Leaky bucket

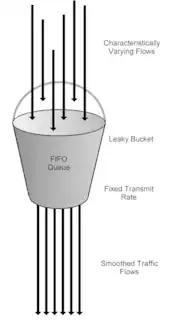
The leaky bucket as a queue

The leaky bucket as a queue is essentially a way of describing a simple FIFO buffer or queue that is serviced at a fixed rate to remove burstiness or jitter. A description of it is given by Andrew S. Tanenbaum, in (an older version of) his book "Computer Networks" as "The leaky bucket consists of a finite queue. When a packet arrives, if there is room on the queue it is appended to the queue; otherwise it is discarded. At every clock tick one packet is transmitted (unless the queue is empty)". An implementation of the leaky bucket as a queue is therefore always a form of traffic shaping function.